Richard Ramirez

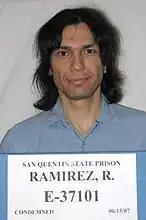
Ramirez in 2007

On August 7, 2006, Ramirez's first round of state appeals ended unsuccessfully when the California Supreme Court upheld his convictions and death sentence. On September 7, 2006, the California Supreme Court denied his request for a rehearing. Ramirez had additional appeals pending until the time of his death. Ramirez died of complications secondary to B-cell lymphoma at Marin General Hospital in Greenbrae, California, on June 7, 2013. He had also been affected by "chronic substance abuse and chronic hepatitis C viral infection." His body was not claimed, so it was cremated.